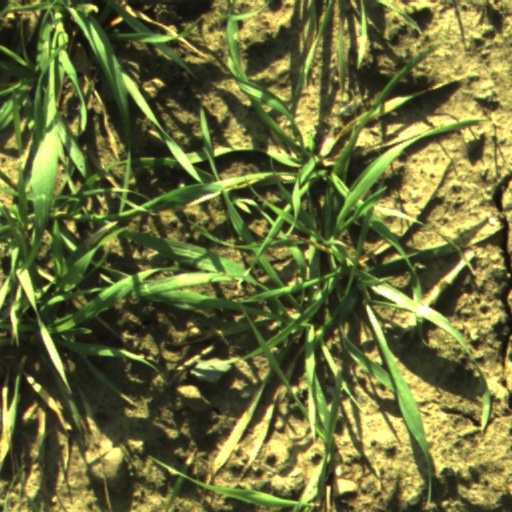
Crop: wheat